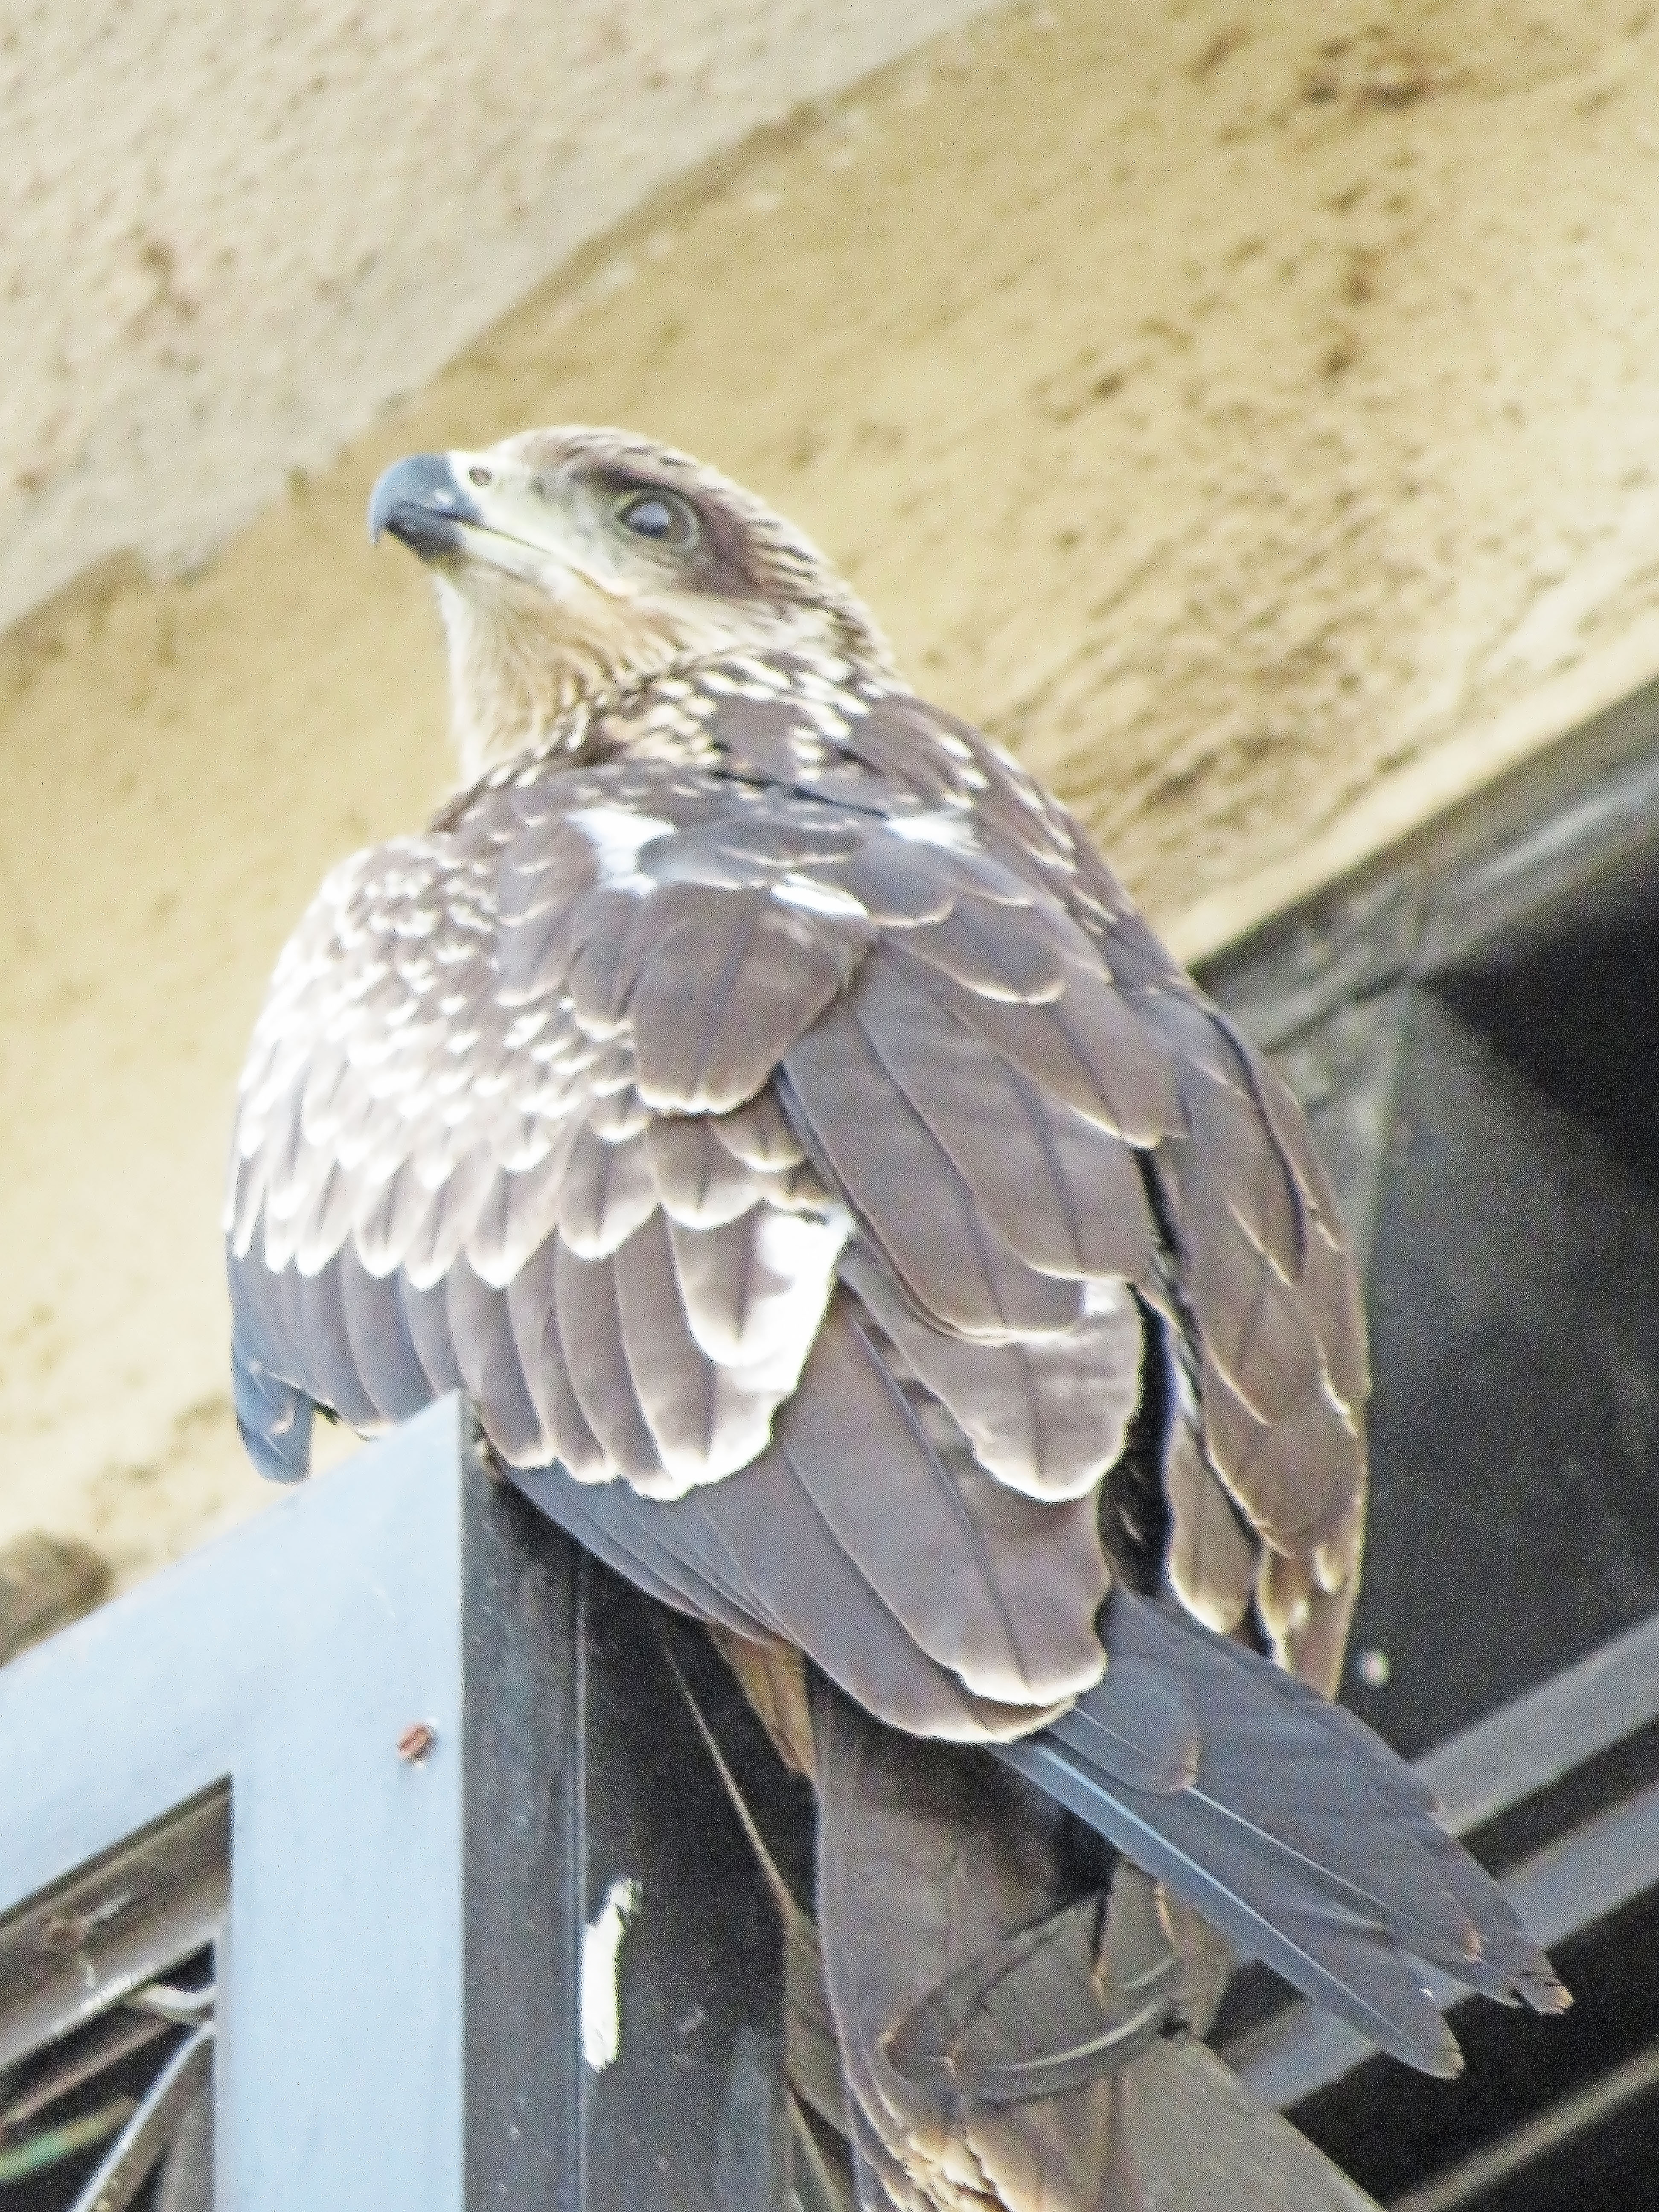
bird, feathers, eyes, spots, color, accipitridae, beak, falconiformes, accipitriformes, bird of prey, feather, eagle, natural material, hawk, wing, wood, falcon, metal, claw, tail, carving, seabird, harrier, buzzard, peace, wildlife, terrestrial animal, charadriiformes